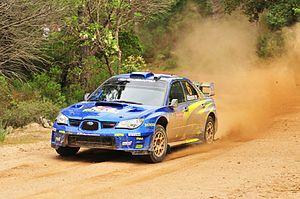
Le rallye de Sardaigne est une course automobile de rallye, qui est totalement disputée sur terre.